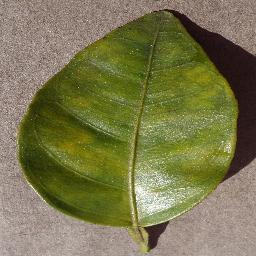
Label: Orange___Haunglongbing_(Citrus_greening)